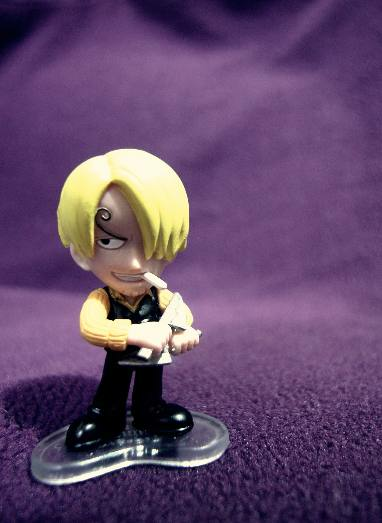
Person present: Yes